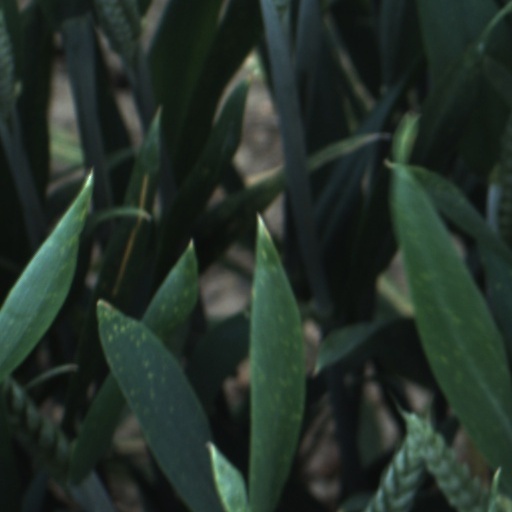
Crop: wheat